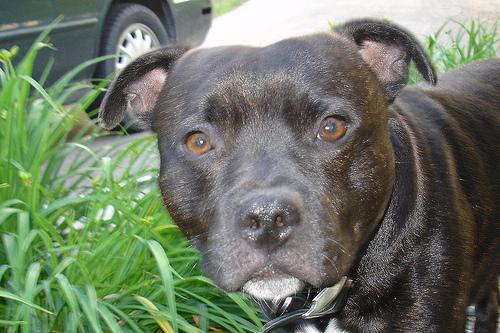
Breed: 216-n000078-American_Staffordshire_terrier